Frank G. Clement

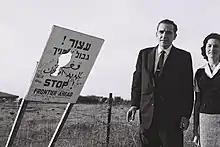
Frank Clement during a visit to Israel in 1958.

In the 1952 gubernatorial election, Clement challenged incumbent Gordon Browning for the Democratic Party's nomination. Browning, nearly twice Clement's age, derided Clement as a "demagogue" and "pipsqueak." Clement had the support of political boss E. H. Crump and "Nashville Banner" publisher James Stahlman, however, and travelled to all 95 of the state's counties, giving speeches in which he assailed Browning as "dishonest, indecent, and immoral." He defeated Browning for the nomination, 302,487 votes to 245,156, and routed the Republican candidate, Madisonville attorney Beecher Witt, in the general election. Clement was only 32 years old when he won the election and took office. Upon inauguration, he became the youngest governor in the nation.